Alessandro Lupino

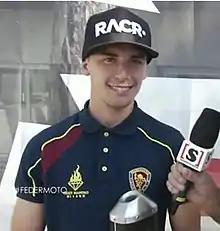
Alessandro Lupino in 2017.

Alessandro Lupino (born 15 January 1991) is an Italian professional motocross racer.